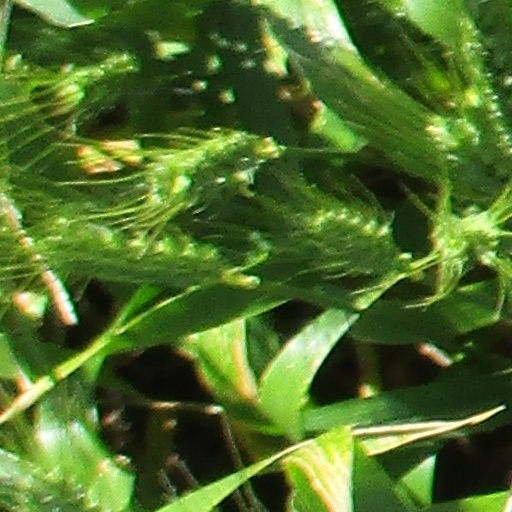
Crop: wheat